Exterminators of the Year 3000

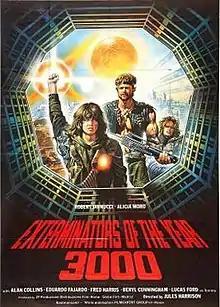

Exterminators of the Year 3000 is a 1983 Italian-Spanish science fiction action film directed by Giuliano Carmineo. The film is set in a post-apocalyptic future where water is considered a precious substance. A group of people turn towards a stranger to battle a motorcycle gang over an outpost where water is located.